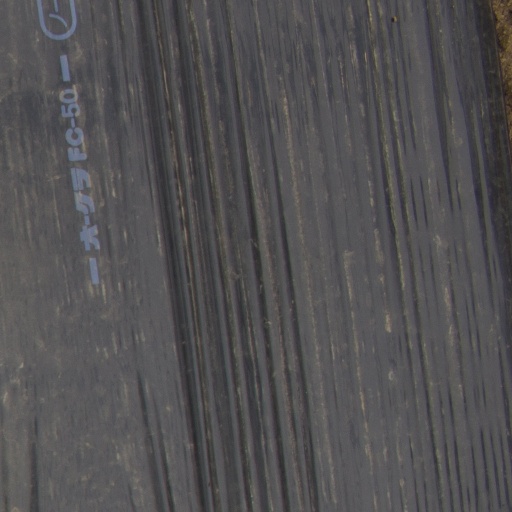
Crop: Jerusalem artichoke